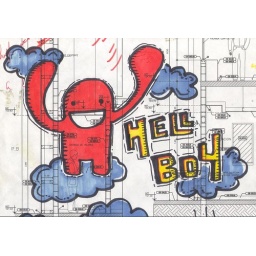
hell boy in the sky